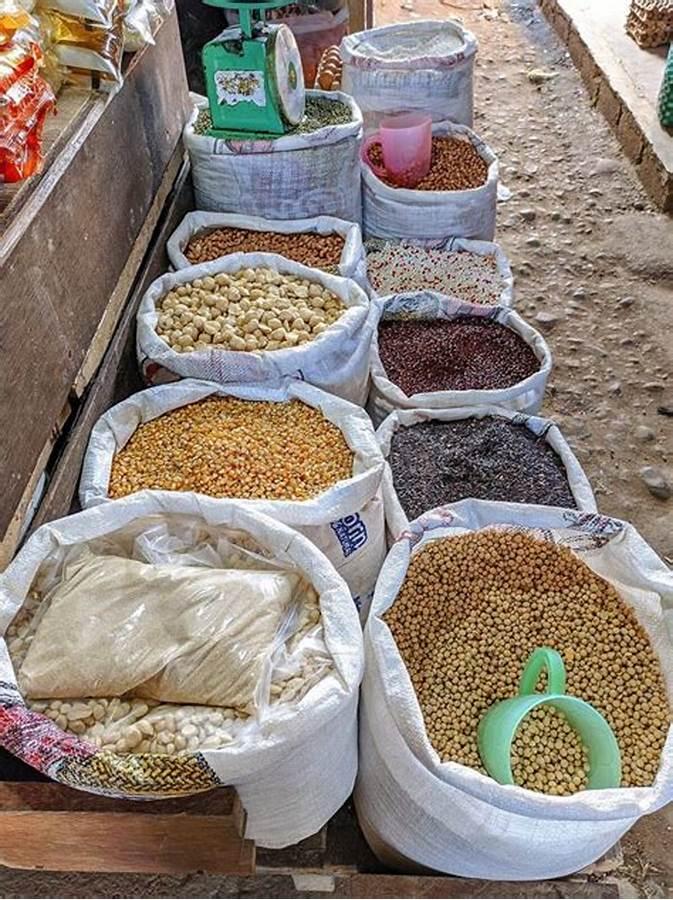
Eneo La wazi linalotumika kama soko likiwa na mfanyabiashara amepanga nafaka mbalimbali kwenye vifuko vya plastiki kama vile mahindi,alizeti,kunde na maharage.